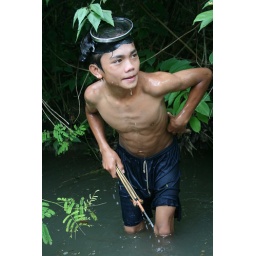
Mr Tee's oldest son dives in the river daily to hunt for fish.